Adolf Marks

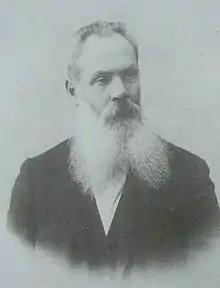
Adolf Marx in 1900;Photograph by Karl Bulla

Adolf Fyodorovich Marx (2 February 1838 – ), last name also spelled Marcks and recently Marks, known as A. F. Marx, was an influential 19th-century German publisher in Russia best known for the weekly journal "Niva". He obtained Russian citizenship.